The Republic of Love

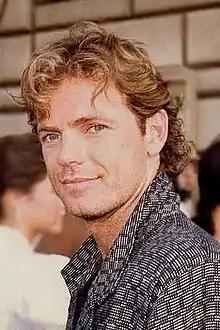
Canadian actor Bruce Greenwood

Once Stratton had decided to produce the film, she looked to the United Kingdom to provide sufficient resources and for a co-producer, given the popularity of Shield's work in the UK. Stratton met British producer Julie Baines in 1998 in San Francisco in 1998 and discussed a collaboration with Baines's Dan Films company and Triptych Media. In the summer of 2000, Stratton approached director Deepa Mehta, who fell in love with the story and commented, "The book, a treatise on the nature of love, attracted me, as it is complex and yet accessible. It is really about different aspects of love – mature love, familial love, sibling love and the nature of love and how elusive it is”. Mehta recommended Bruce Greenwood to play the role of Tom and subsequently attracted him to the role. Meanwhile, Stratton and Baines had remained in contact and met once again in early 2002 to discuss financing the project together and to find the female lead in Emilia Fox. Fox was immediately enticed by the character of Fay and said of the plot, “It mixes the idealistic with the realistic which I thought was very clever, and there’s a strong balance, there’s something we can hold onto.” Producers Chris Auty, Bruce Duggan, Sarah Green, Bruce Greenwood, Mehernaz Lentin, Neil Peplow, Sarah Sulick and Claire Welland would later join the production team.